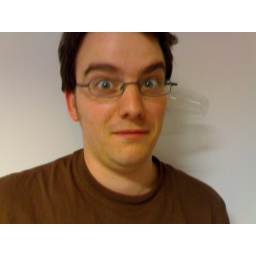
If you can't quite see, he has a plastic cup in one ear.